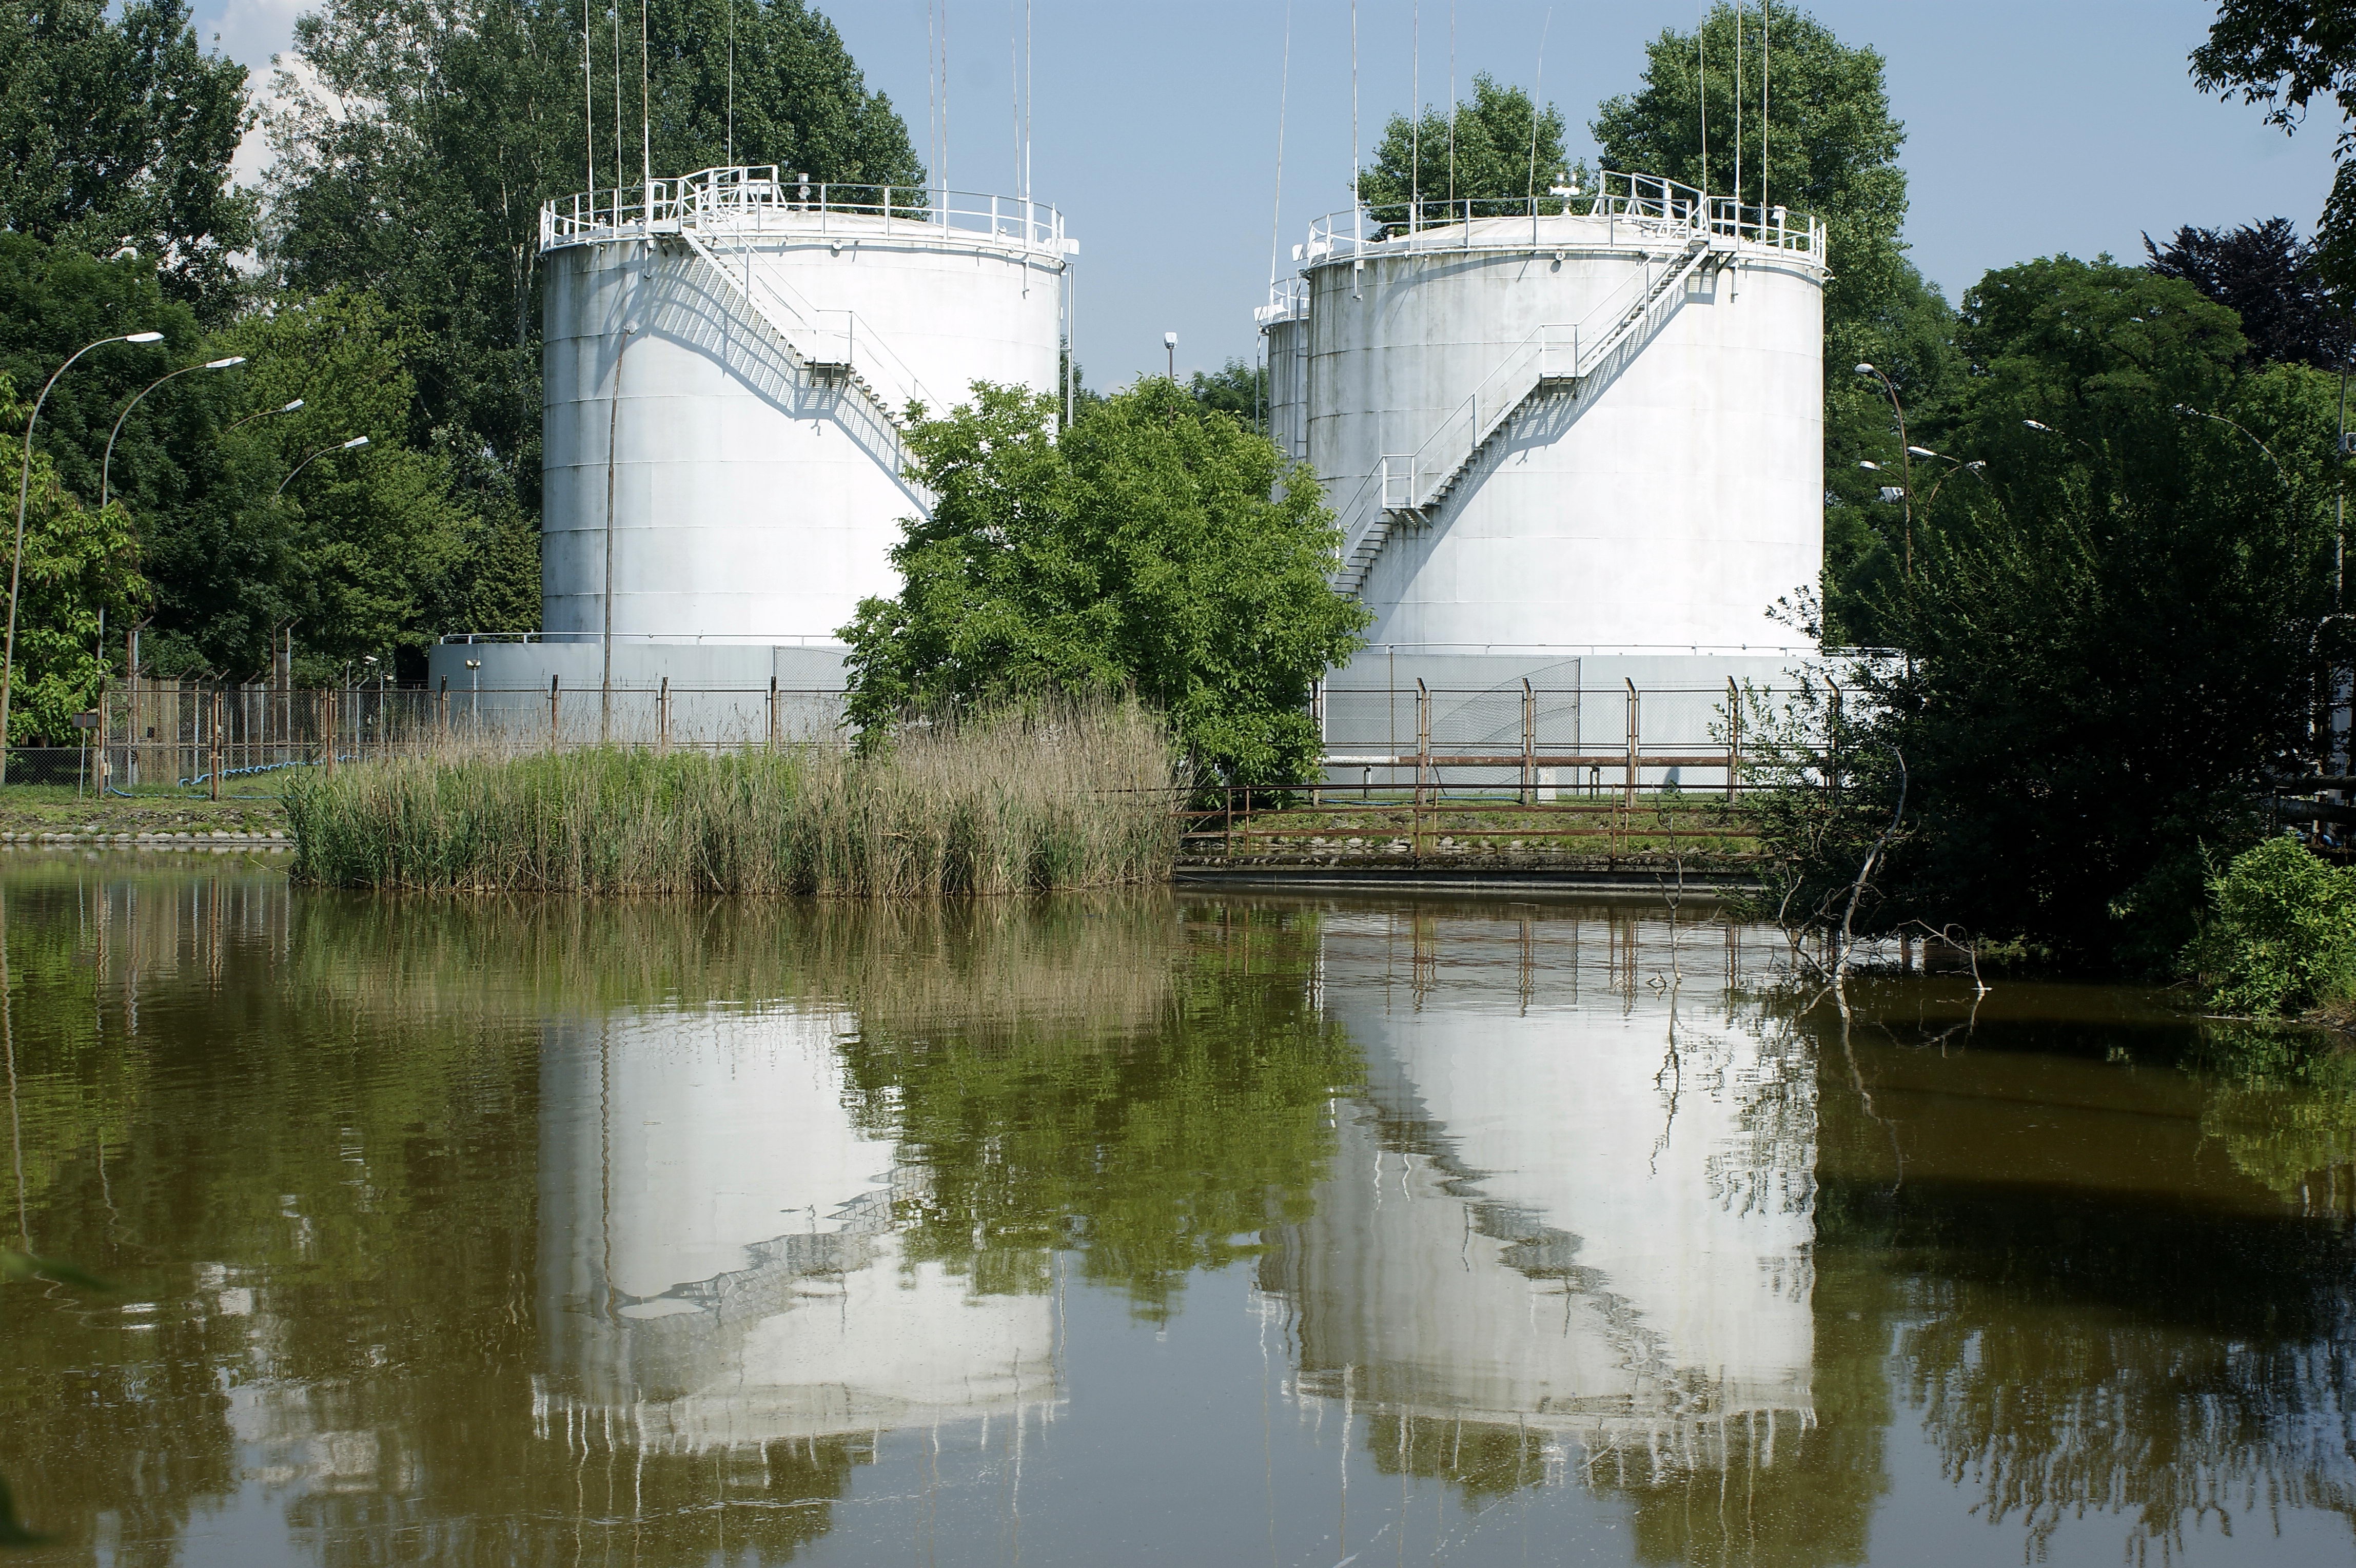
water, nature, river, canal, pond, environment, reflection, natural, industrial, industry, reservoir, waterway, tanks